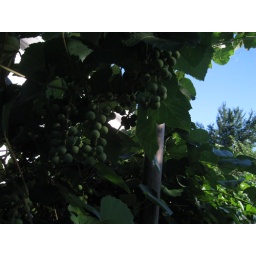
half my fence is buried under this giant beast of a plant. there could be worse things in my yard.